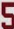
Number: 5